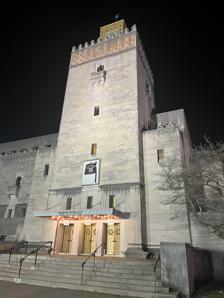
Building: Zembo Shrine Building
Country: United States of America
Year built: 1930
Historic site Zembo Shrine Building The Zembo Shrine building at night in early 2022. Built 1928–1930 Architect Charles Howard Lloyd Architectural style(s) Moorish Revival The Zembo Shrine Building , also known as the Zembo Mosque (and the Zembo Temple Mosque), is a Masonic building located in the Uptown neighborhood of Harrisburg, Pennsylvania . It is significant architecturally as an example of Moorish Revival architecture . Construction on the edifice was started in 1928, and opened the building in 1930. The building was listed on the National Register of Historic Places in 2024. It was designed by prolific Harrisburg architect Charles Howard Lloyd (1873-1937). Zembo Shrine is affiliated with Shriners International , a Masonic order and a philanthropic organization. Ownership The building was to be sold in 2018 to TempleLive LLC. The initial asking price was $950,000. According to news reports, the building was to be sold by the Zembo Shriners in order to facilitate the organization's mission of raising money for 22 children's hospitals. However, that sale fell through when the Beaty Group was unable to integrate the venue with other regional performing arts establishments. In late February 2022, the Board of Directors of Zembo Shriners announced that the building was no longer for sale and it would remain with the Fraternal organization. Historic persons and events The Zembo building has played host to many events throughout the history of Harrisburg, including Governor's Balls, graduation ceremonies, circuses, and social events. Pennsylvania State Senator M. Harvey Taylor , for which a prominent Harrisburg bridge is named, served as Potentate of Zembo Shriners in 1932. On September 15, 1960, John F. Kennedy made a campaign stop at Zembo Shrine. Comedian and television host Johnny Carson performed here in 1962 for a Chamber of Commerce ceremony. On Tuesday, October 4, 2016, Hillary Clinton made a campaign stop at Zembo Shrine. Sporting events The Harrisburg Senators , a basketball team, played there during 1947−1951. The World Wide Wrestling Federation , and its successor the World Wrestling Federation , promoted over 160 live events between 1964 and 1983, which included notable performers like Arnold Skaaland , Bruno Sammartino , Killer Kowalski , Ernie Ladd , Lou Albano , Louis Cyr ( Gilles Poisson ), Sgt. Slaughter , Bob Backlund , Don Kernodle , Jimmy Snuka , The Wild Samoans , Rocky Johnson , Hulk Hogan , and other notable stars of the era . References